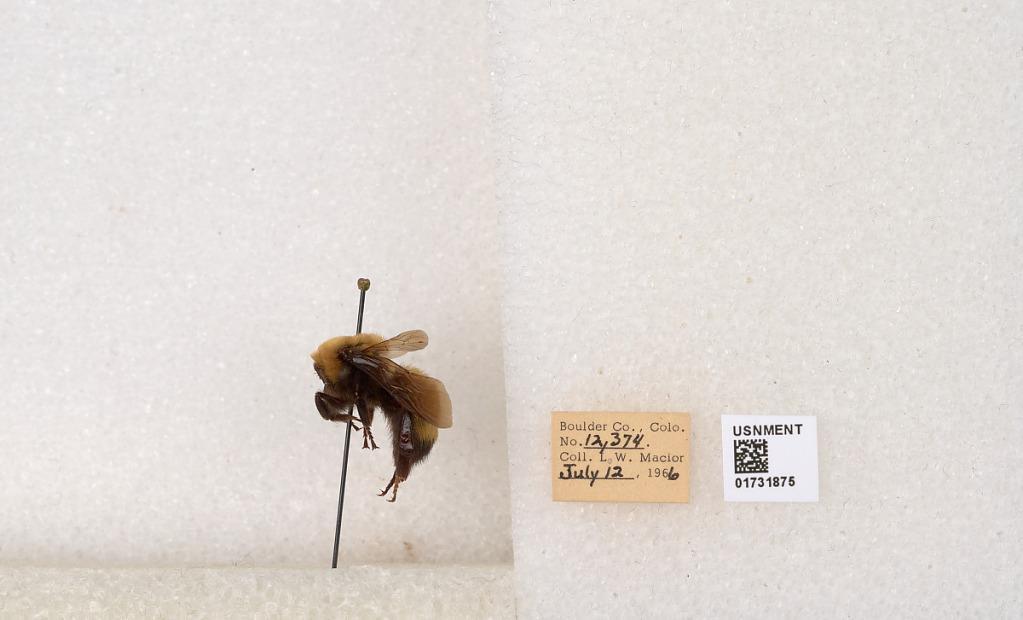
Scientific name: Bombus (Bombus) nevadensis Cresson